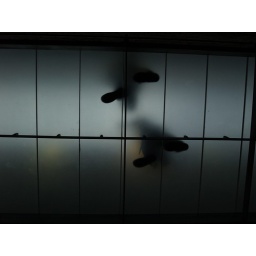
Feet cross a glass floor in an art gallery 1